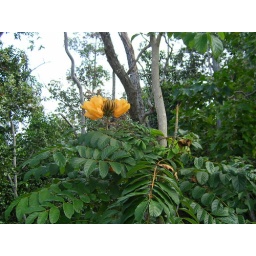
A yellow flower in an Ohi'a forest on the Big Island (Hawaii)